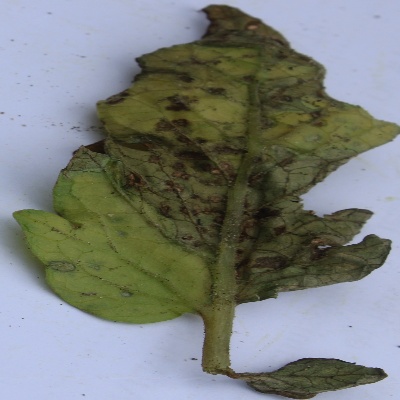
Crop: Tomato
Condition: leaf blight